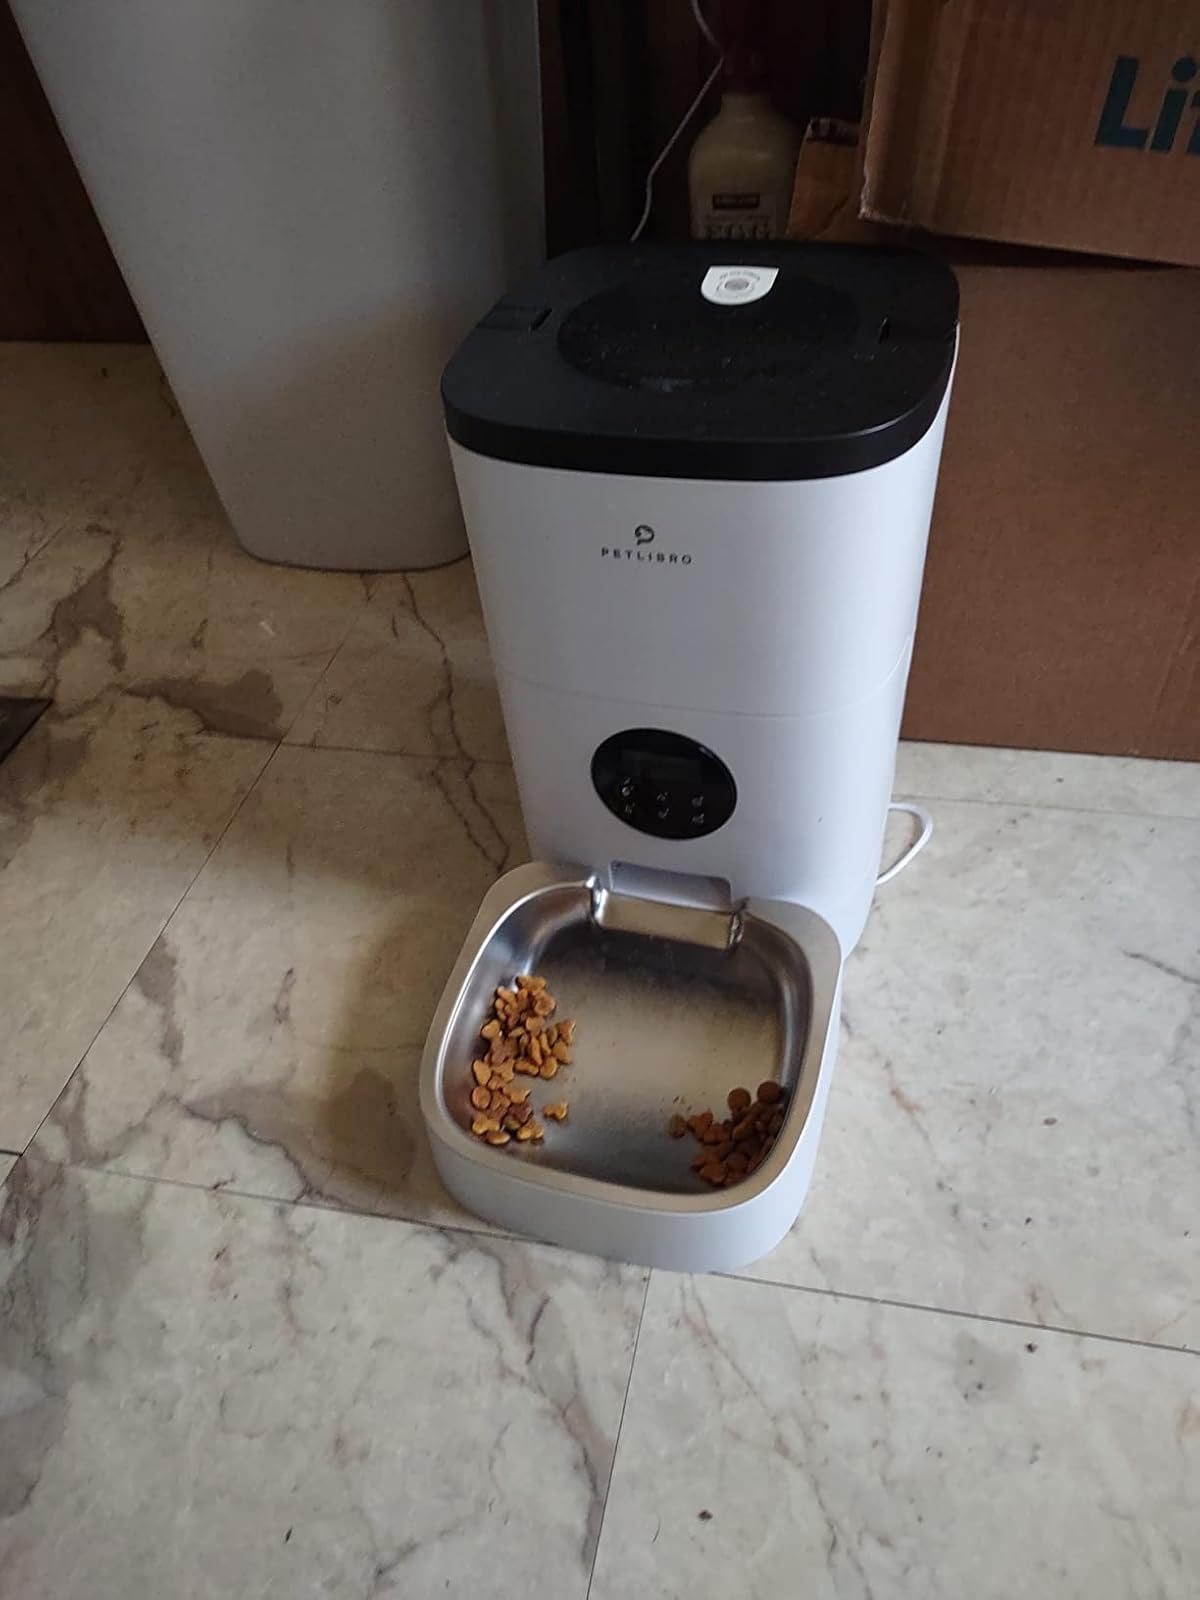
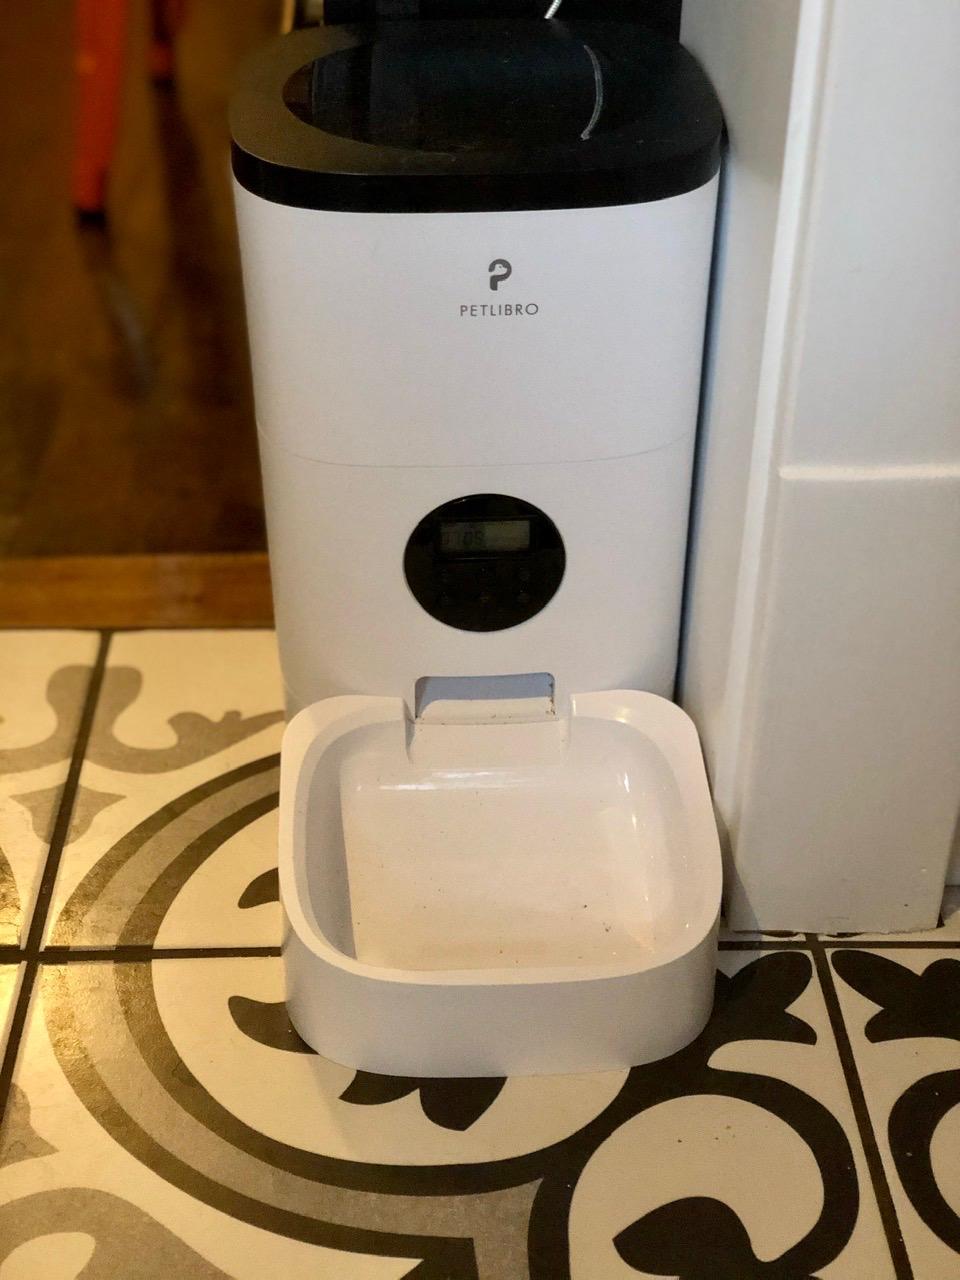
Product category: items_feeder
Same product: yes